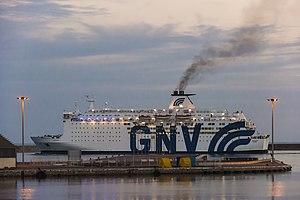
Le GNV Atlas est un ferry de la compagnie italienne Grandi Navi Veloci. Construit entre 1989 et 1990 aux chantiers ouest-allemands Schichau-Seebeckwerft de Bremerhaven pour la compagnie britannique Olau Line, il portait à l'origine le nom d‘Olau Britannia. Mis en service en mai 1990 entre le Royaume-Uni et les Pays-Bas, son exploitation sera toutefois interrompue en 1994 en raison de son coût trop élevé. Cédé la compagnie britannique P&O Ferries, il prend le nom de Pride of Portsmouth et navigue à compter de juin 1994 entre le Royaume-Uni et la France. Vendu en 2005 à la compagnie italienne SNAV, il est exploité à partir de mai 2006 entre l'Italie continentale et la Sicile sous le nom de SNAV Lazio. Transféré en 2011 au sein de la flotte de Grandi Navi Veloci à la suite du rachat de SNAV par le groupe MSC, sa propriété sera transférée à GNV en 2017, c'est à cette occasion qu'il est rebaptisé GNV Atlas. Il navigue désormais principalement entre la France et le Maroc.